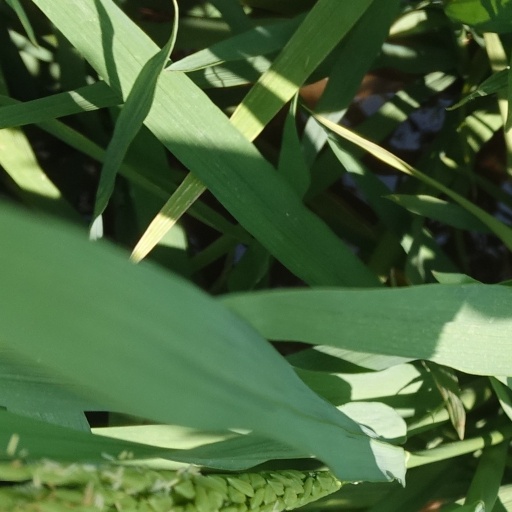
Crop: rice